International availability of McDonald's products

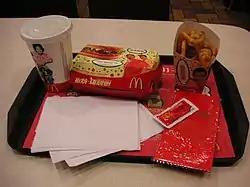
McDonald's Chinese New Year meal, grilled chicken sandwich and twisted French fries. Tray liner has an image of the Chinese zodiac.

As in all McDonald's locations in the Islamic Middle East, food in Bahraini locations is halal. In addition to the McArabia, Bahraini locations offer, beginning in March 2009, the McCrispy, a meal consisting of up to four chicken fingers with a choice of barbecue, ketchup, sweet and sour, or garlic sauce.